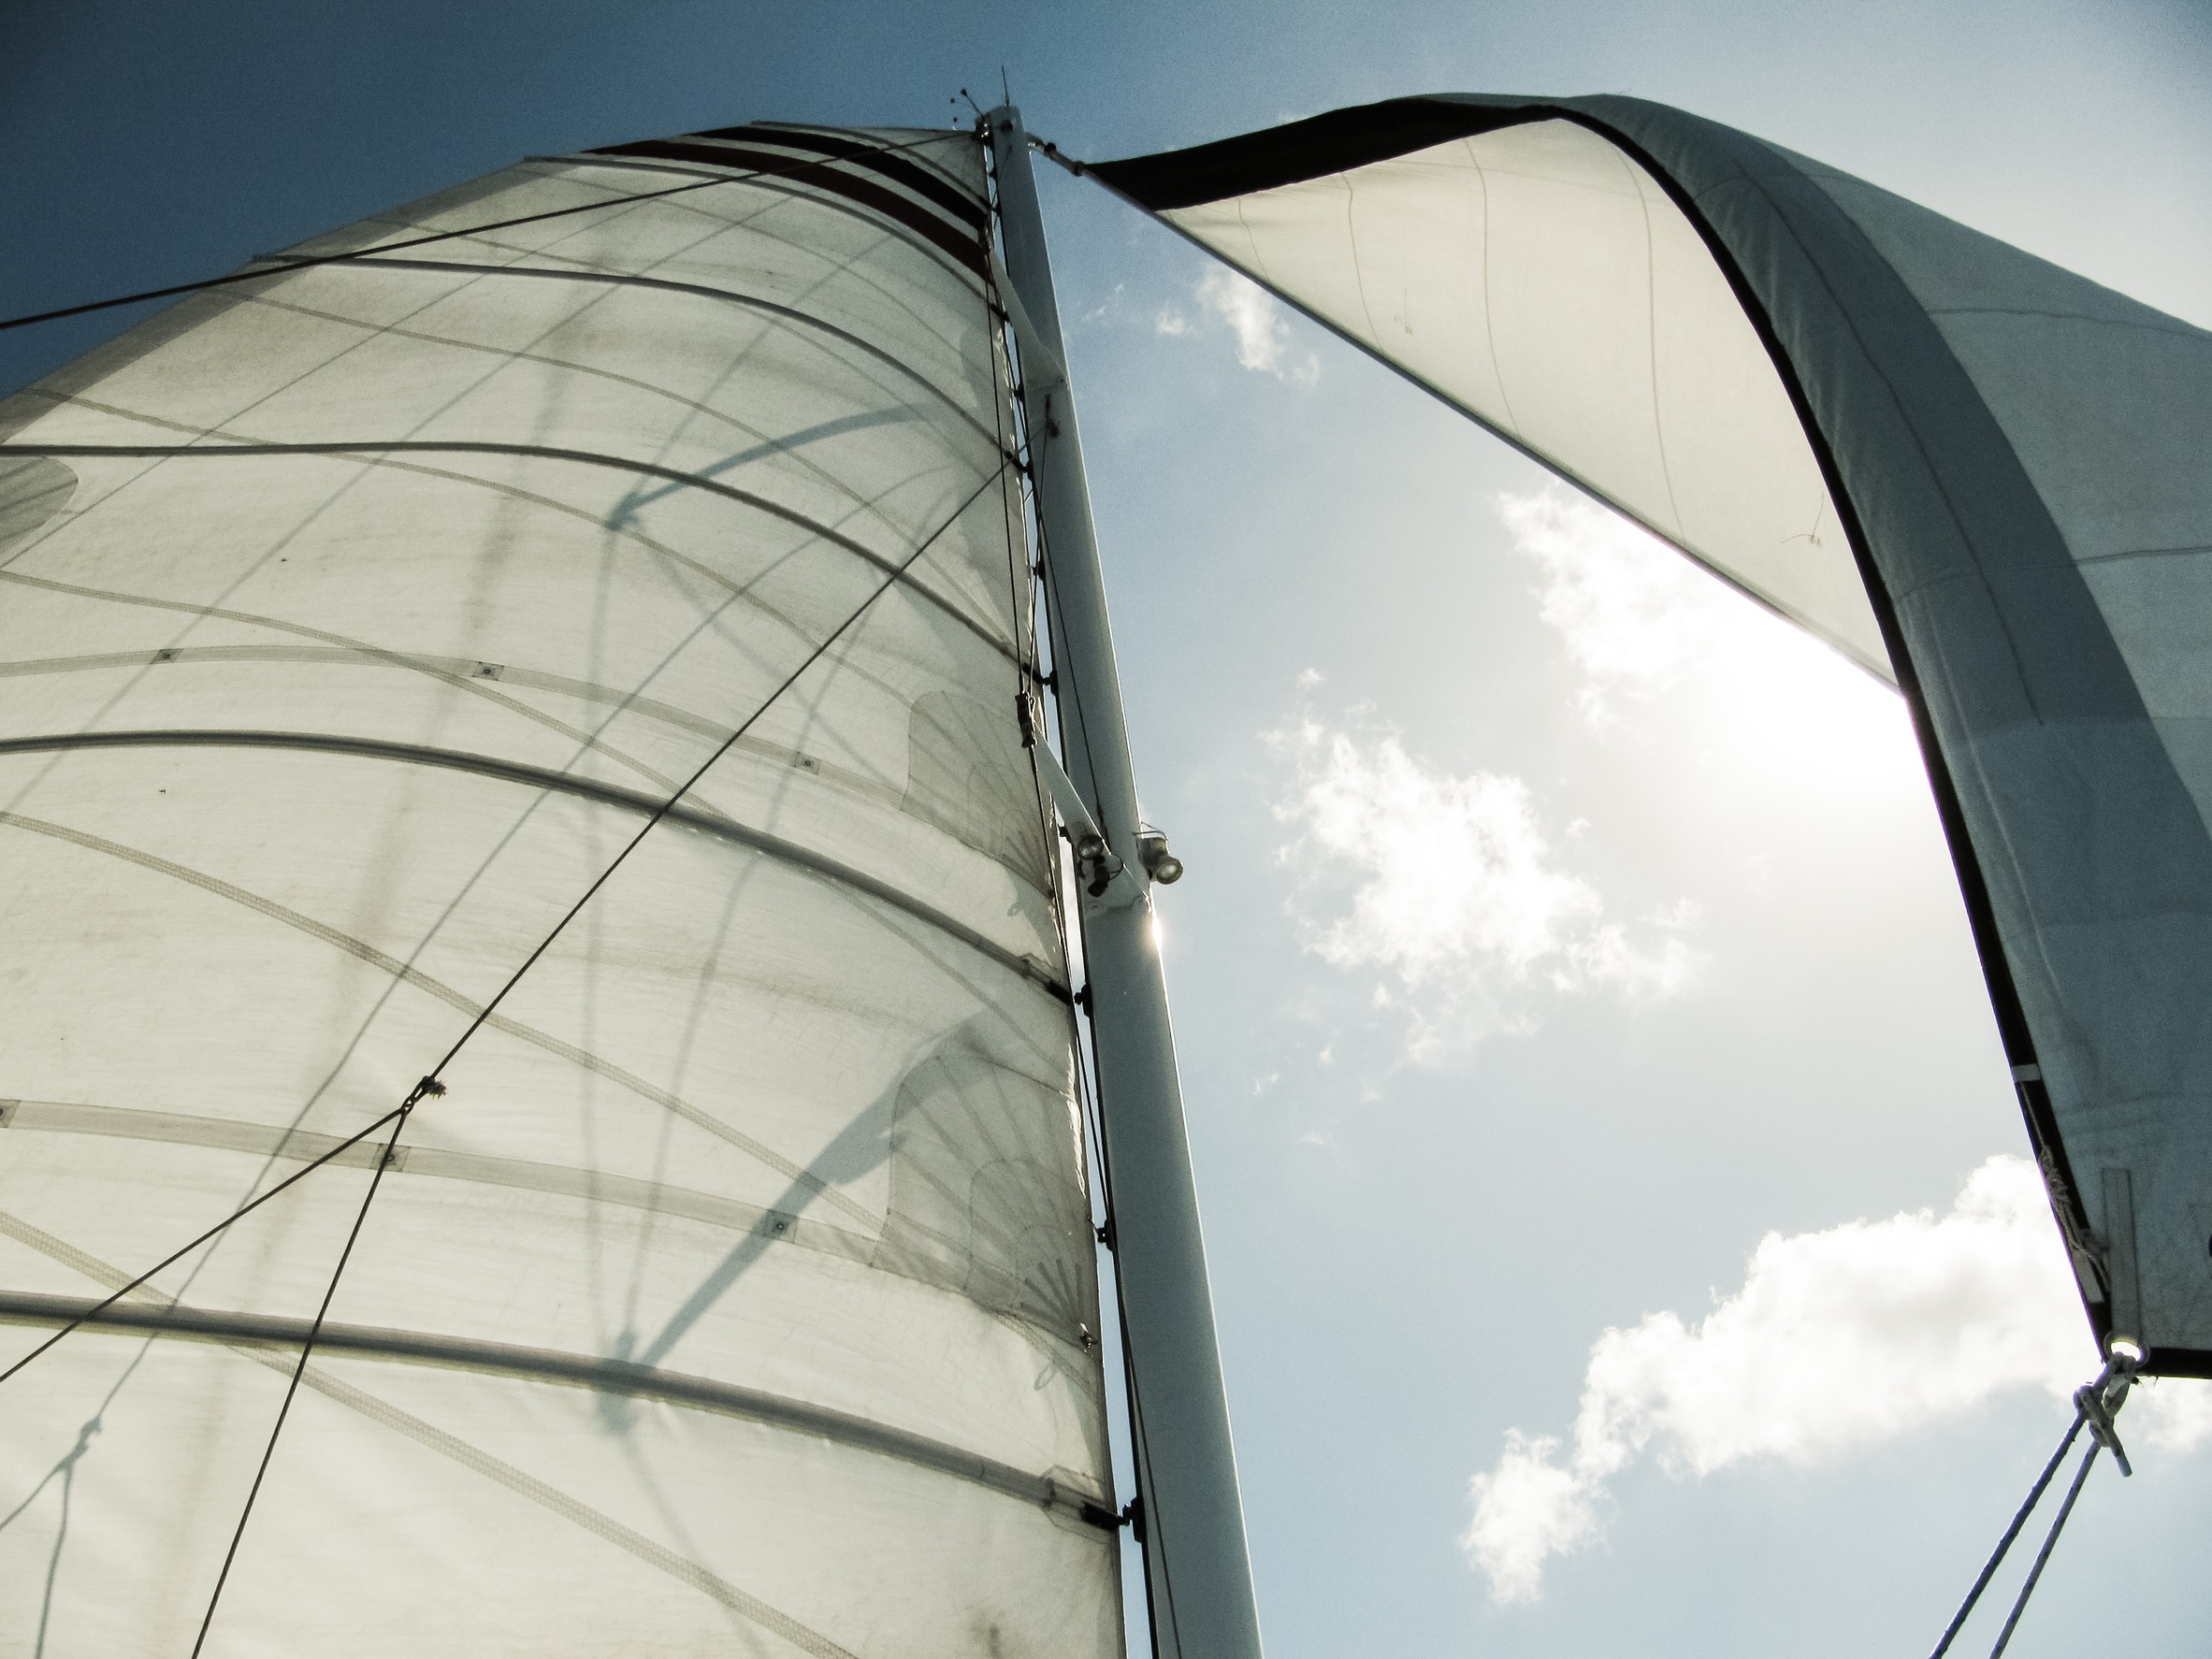
wing, architecture, sky, sunshine, boat, wind, vehicle, mast, facade, sailboat, tent, sunny, sail, sails, sailing ship